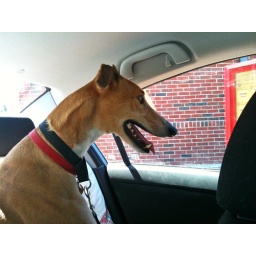
riding in cars with dogs